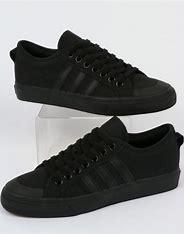
Brand: Adidas
Model: Nizza